Angelica Kauffman

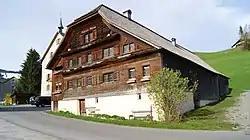
The Angelika Kauffmann Museum in Schwarzenberg (Vorarlberg, Austria)

In 1781, after her first husband's death (she had long been separated from him), she married Antonio Zucchi (1726–1795), a Venetian artist then resident in England. Shortly afterwards she retired to Rome, where she befriended, among others, Johann Wolfgang von Goethe; yet, always restive, she wanted to do more and lived for another 25 years with much of her old prestige intact.